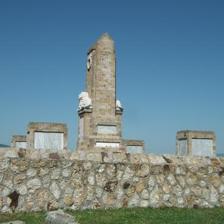
Building: Doiran Memorial
Country: Greece
Year built: 1926
Commonwealth War Graves Commission war memorial Doiran Memorial Commonwealth War Graves Commission Doiran Memorial For the British Salonika Army and their missing dead Unveiled 25 September 1926 Location 41°10′07″N 22°45′44″E / 41.1685°N 22.7623°E / 41.1685; 22.7623 near Doirani , Greece Designed by Robert Lorimer (architect) Walter Gilbert (sculptor) Commemorated 2,171 In glorious memory of 418 officers and 10,282 other ranks of the British Salonika Force who died in Macedonia and Serbia 1915–1918 and to commemorate 1,979 of all ranks who have no known grave but whose names are on the panels. They did their duty. Statistics source: Cemetery details . Commonwealth War Graves Commission . The Doiran Memorial is a Commonwealth War Graves Commission war memorial that is both a battlefield memorial and a memorial to the missing. It honours the dead of the British Salonika Force as well as commemorating by name the 2171 missing dead of that force who fell in fighting on the Macedonian front during the First World War in the period 1915–1918. Located near the village of Doirani in Greece on the south-eastern shores of Lake Doiran , the memorial was placed near the border that then existed between Greece and Serbia, and which is now the border between Greece and North Macedonia. The memorial is near a CWGC cemetery called Doiran Military Cemetery and stands on a mound that was called Colonial Hill (the cemetery was originally called Colonial Hill Cemetery No.2). The location of the memorial is where fierce fighting took place in 1917 and 1918, see Battle of Doiran (1917) and Battle of Doiran (1918) . The memorial design by Commission architect Robert Lorimer features four square piers , each bearing name panels, placed to form a square around a central pylon that is some 40 feet (12 m) high, bearing the dedicatory inscriptions and two carved lions and stone wreaths. The sculptures are by Walter Gilbert . The cost of the memorial was largely paid for by subscriptions raised from the officers and men who served in the campaign. The memorial, with the main inscriptions draped with British and Greek flags, was unveiled on 25 September 1926 by General Sir George Macdonogh , who represented the British Army. Guards of honour were provided by the Royal Navy (from the ship HMS Resolution ) and the Greek Army. Representing the Commission was Sir Frederic Kenyon . In his speech at the unveiling, Macdonogh conveyed the thoughts of Sir George Milne (commander of the British Salonika Force during the war) who had been unable to attend the unveiling. Macdonogh further stated that: It was pleasant [...] to recall the many friendships formed in the days of the war and the esteem and affection in which [British troops] held the people and the Army of the fair land of Greece in which they fought and where so many were sleeping their last sleep. — Sir George Macdonogh, 25 September 1926 The unveiling was followed by a British Marine band playing the hymn Abide with Me , buglers playing the Last Post , and a two-minute silence followed by the laying of wreaths by many representatives including Evzones soldiers laying a wreath on behalf of the President of Greece. Carved wreath and lion, with the English inscription on the memorial's central pylon The main inscription (which is given in both English and Greek) states: In glorious memory of 418 officers and 10,282 other ranks of the British Salonika Force who died in Macedonia and Serbia 1915–1918 and to commemorate 1,979 of all ranks who have no known grave but whose names are on the panels. They did their duty. — Doiran Memorial inscription A large proportion of the non-missing dead referred to in the inscription died from diseases such as malaria and dysentry . An additional inscription (again in English and Greek) states: "The land on which this memorial stands, is the free gift of the Greek people for the perpetual commemoration of those of the British Salonika Force who fell in the war 1915–1918 and are honoured here." In the years that followed, the memorial was visited by several pilgrimages, such as those tours (arranged by the St Barnabas Society) to the Salonika and Gallipoli battlefields. One such visit to the Doiran Memorial was reported in The Times in 1928. The names of those commemorated on the Doiran Memorial were published by the Imperial War Graves Commission in 1929 in two volumes, forming number 37 in their memorial register series. The Doiran Memorial underwent a full structural renovation in 2014, with the work including cleaning of the memorial and replacing and repairing stonework. The 97th anniversary of the end of the Salonika Campaign was marked on 27 September 2015 in a service "attended by members of the Greek Army, the Bulgarian Ministry of Defence and British military attachés". Footnotes and references